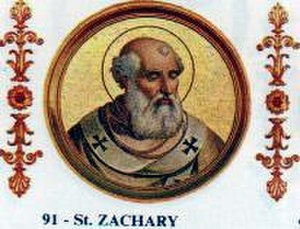
Pave Zacharias
Zacharias var pave fra 3. december eller 5. december 741 frem til sin død i 752. Som græker fra Santa Severina, Calabrien, var han den sidste pave i det byzantinske pavedømme. Han var sandsynligvis diakon i den romerskkatolske kirke, og underskrev dekreter for det romerske konsil i 732. Han kendte sin forgænger Pave Gregor 3. godt.